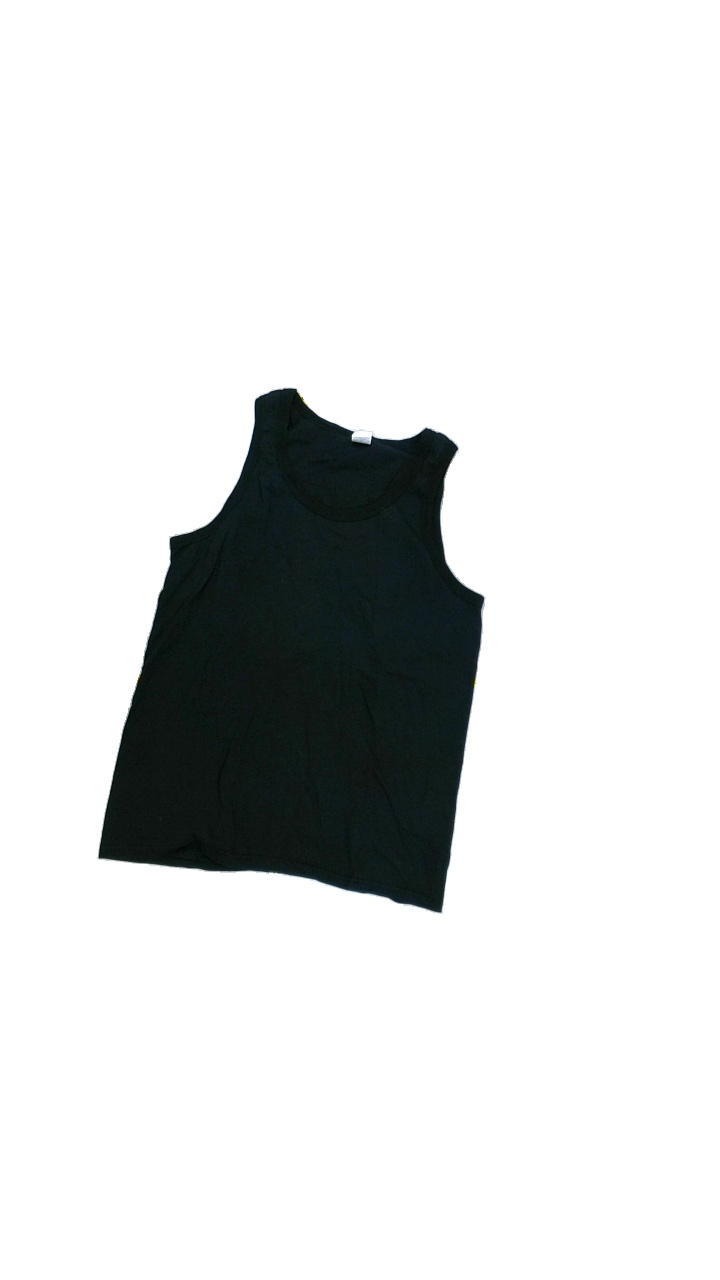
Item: Tank Top (Ladies)
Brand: Not Applicable
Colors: Black
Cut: Regular, C-collar
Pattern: Plain
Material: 100%cotton
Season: Summer
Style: No trend
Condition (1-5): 3
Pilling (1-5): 3
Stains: No
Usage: Export
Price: <50